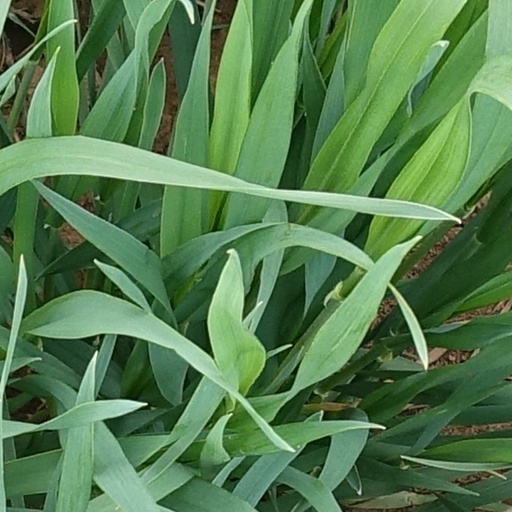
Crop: wheat